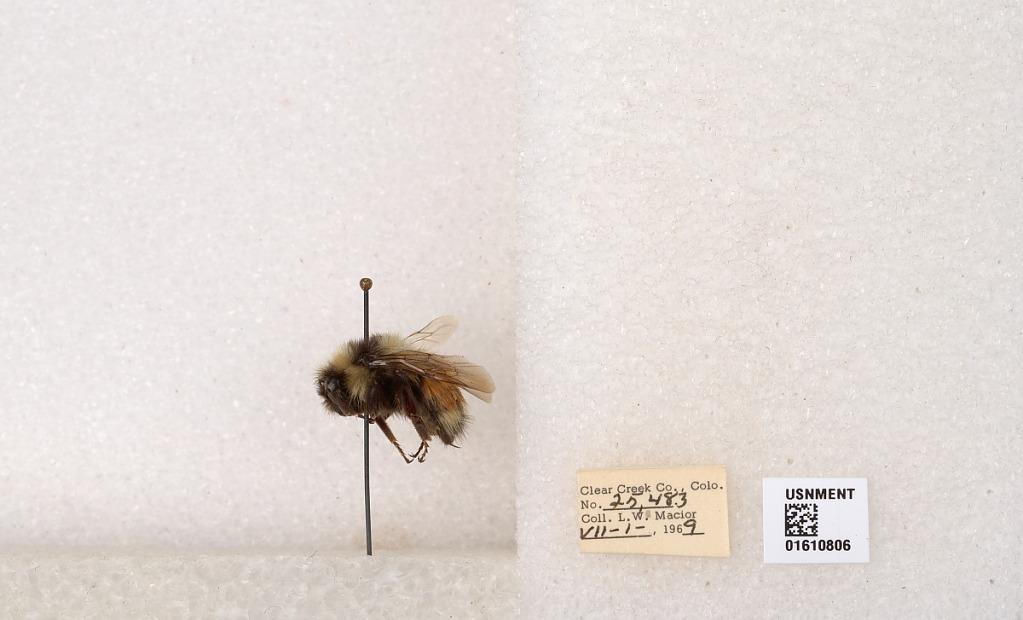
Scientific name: Bombus (Pyrobombus) sylvicola Kirby
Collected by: L. Macior
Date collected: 1969-7-1
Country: United States
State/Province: Colorado
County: Clear Creek
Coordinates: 39.6891, -105.644